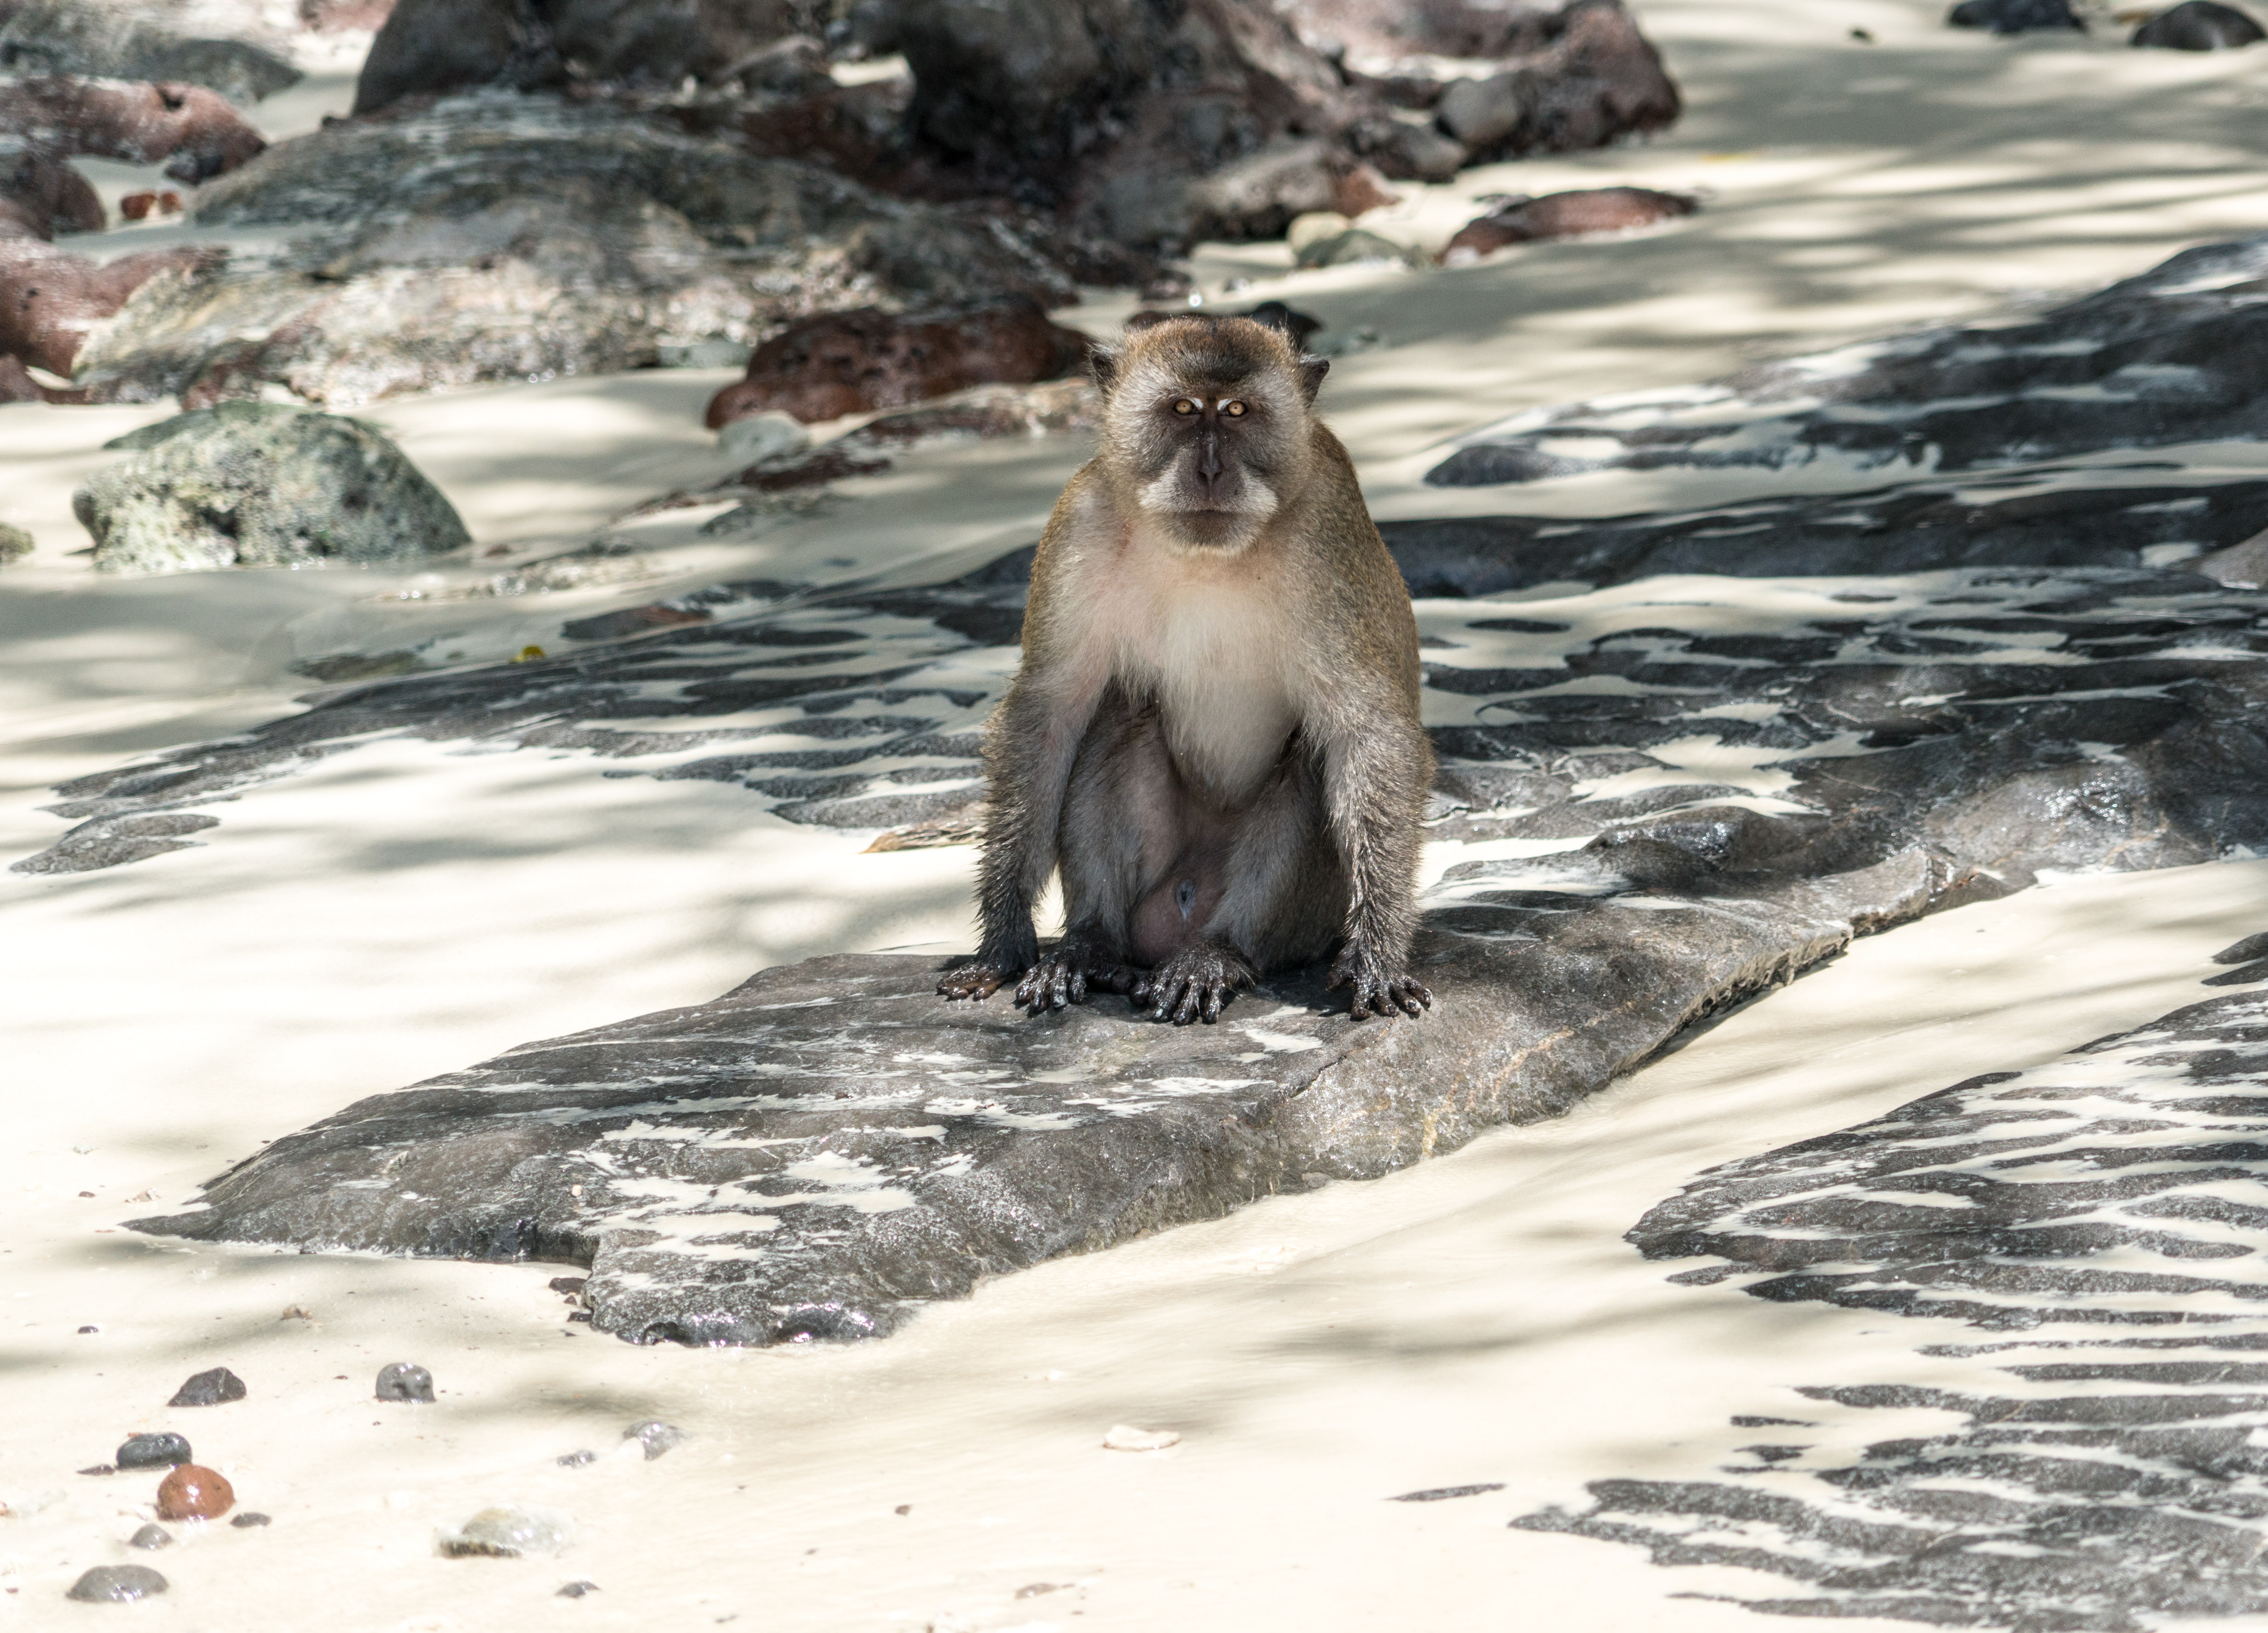
beach, landscape, sea, water, nature, outdoor, sky, summer, vacation, travel, coastline, wildlife, paradise, tropical, seascape, holiday, island, mammal, asia, blue, tourism, fauna, thailand, vertebrate, exotic, andaman, destination, macaque, phuket, koh phi phi, island tour, wild monkey